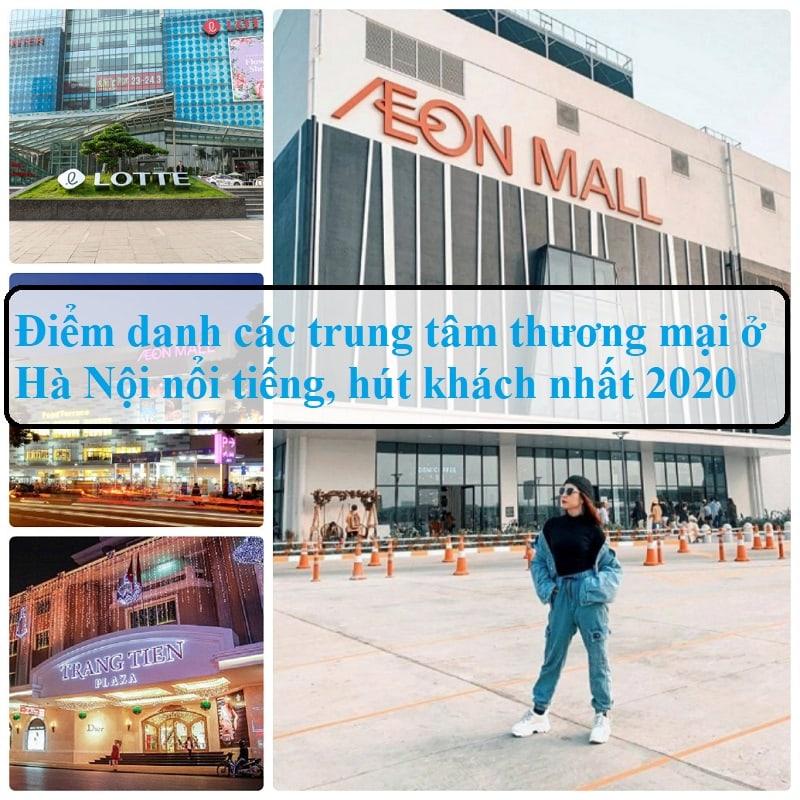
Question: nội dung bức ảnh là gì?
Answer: nội dung ảnh là các trung tâm thương mại ở hà nội nổi tiếng, hút khách nhất 2020